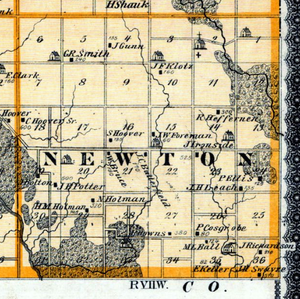
Newton Township est un township, du comté de Buchanan en Iowa, aux États-Unis. Le township est fondé en 1854.